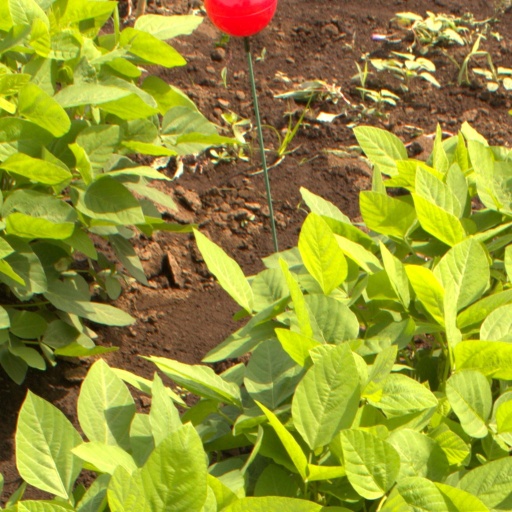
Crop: soybean